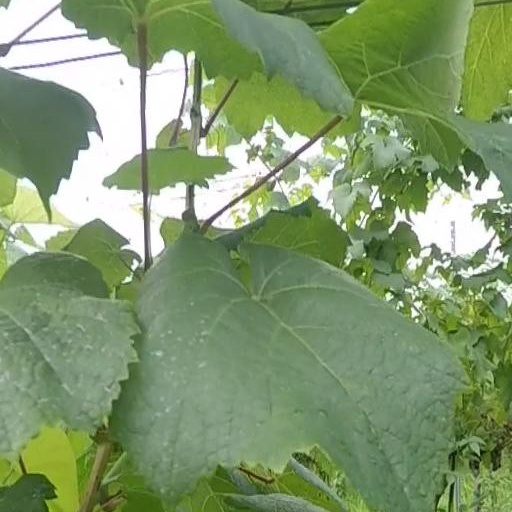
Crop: grape